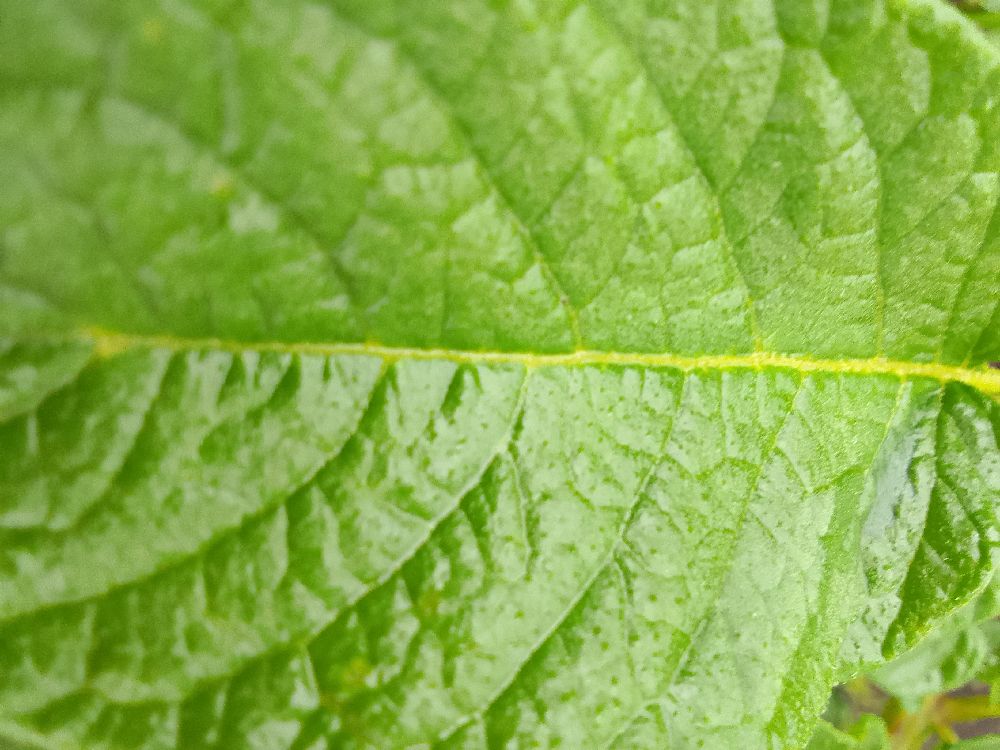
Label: Healthy